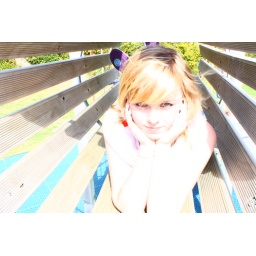
I love the purple of the shoes and the bright blue underneath